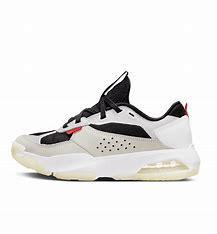
Brand: Jordan
Model: Air 200E